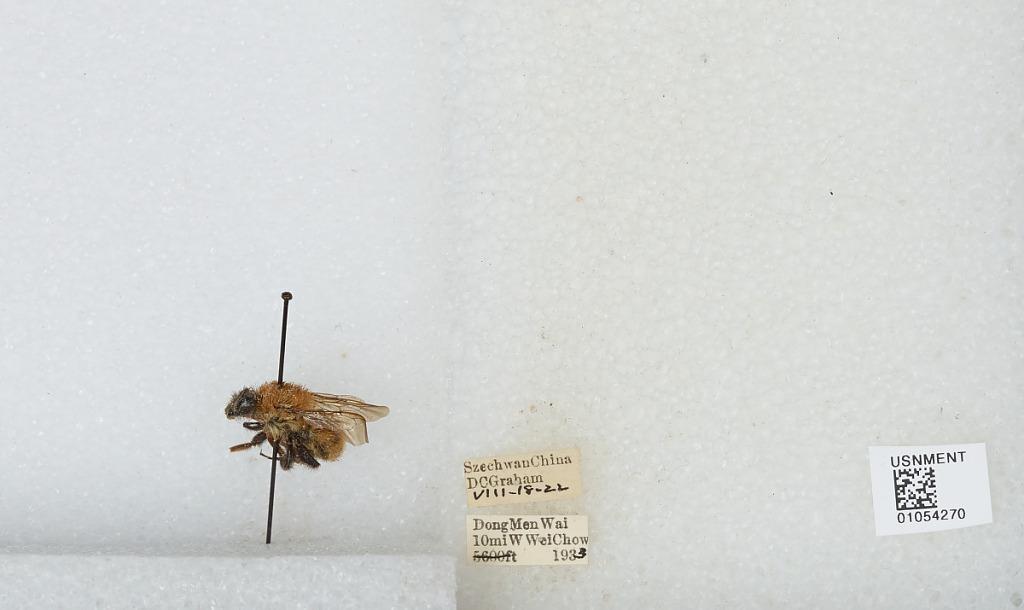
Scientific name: Bombus sp.
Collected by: D. Graham
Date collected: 1933-8-18
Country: China
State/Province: Sichuan
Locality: Dong Men Wai 10 miles West Wei Chow